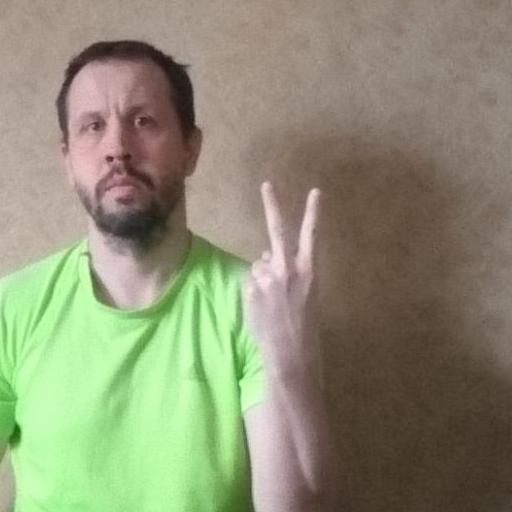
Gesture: peace_inverted